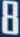
Number: 8